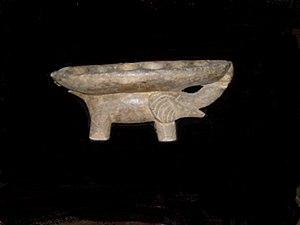
awalé en forme d'éléphant
L'awalé ou awélé est un jeu de société combinatoire abstrait créé en Afrique.